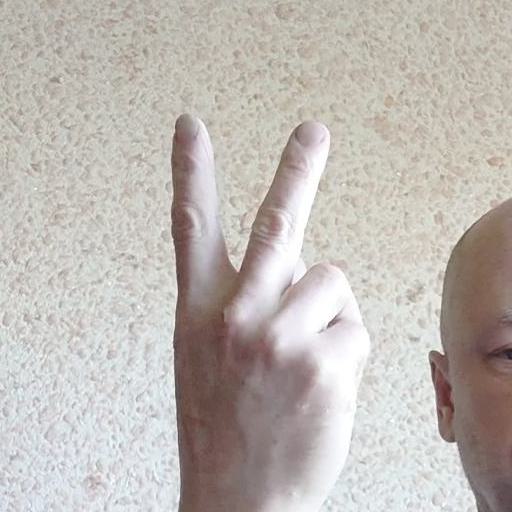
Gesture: peace_inverted